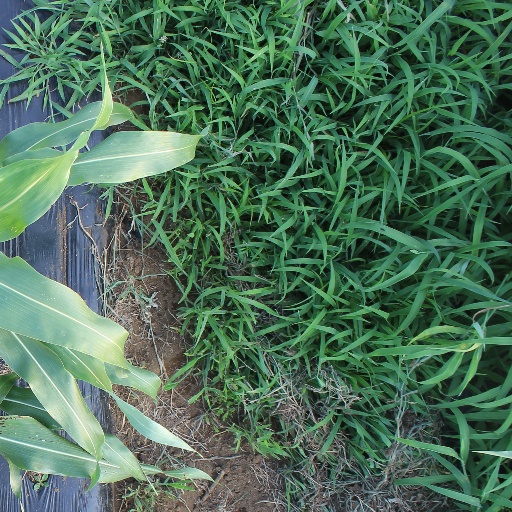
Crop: sorghum